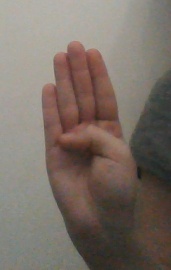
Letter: kaaf